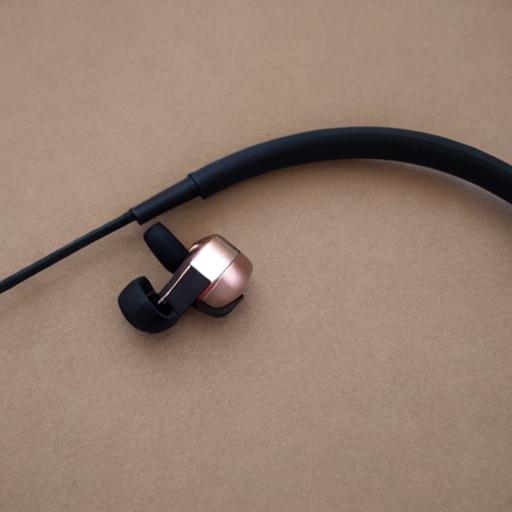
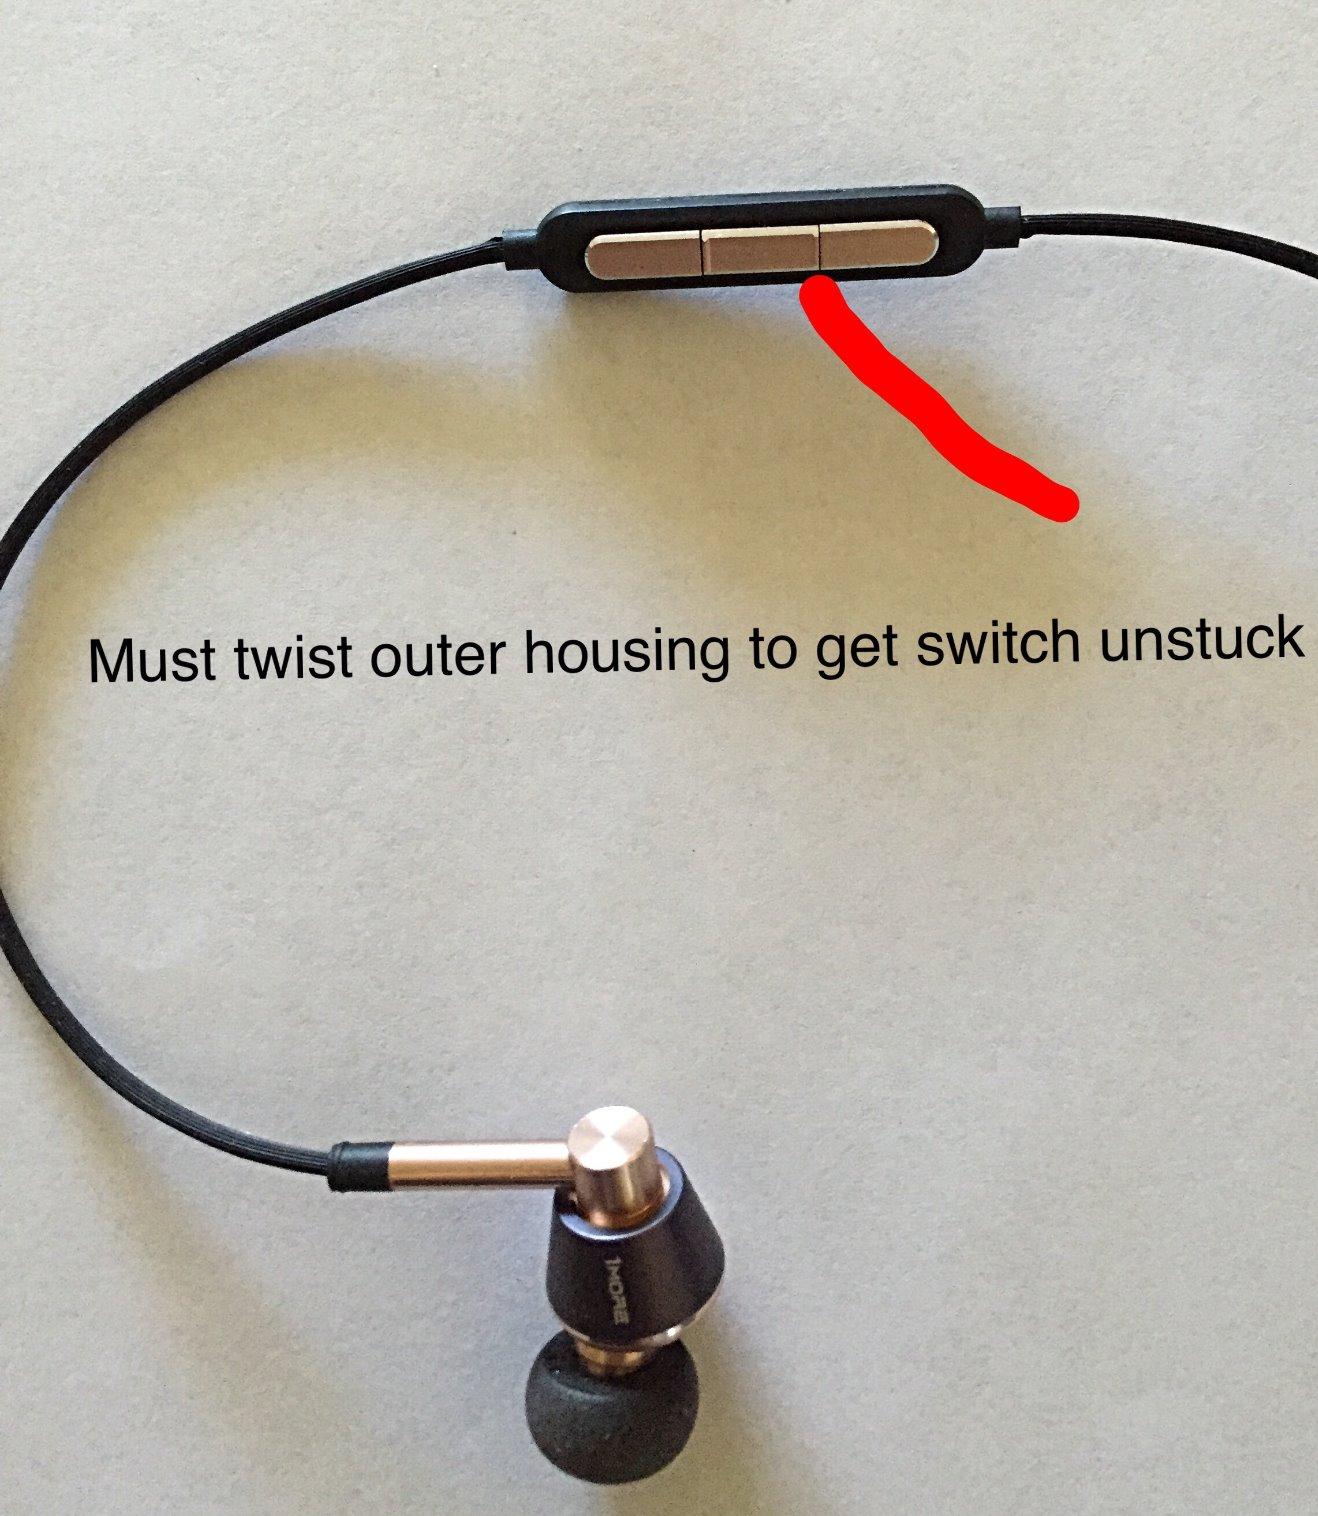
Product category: headphones
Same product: no